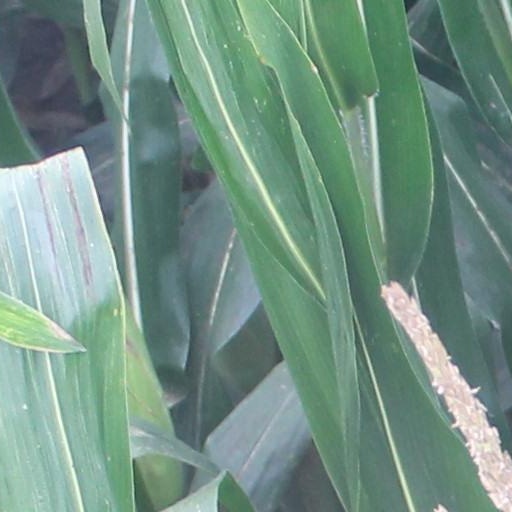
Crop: maize; corn